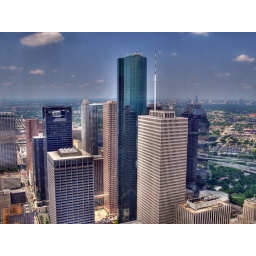
Taken from the 60th floor of the JP Morgan Chase building in Houston, Texas. This is a HDR image.